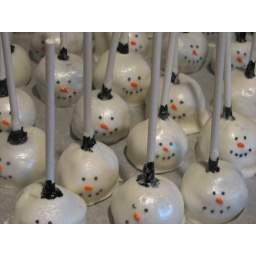
Brownie balls dipped in white chocolate and decorated with royal icing.